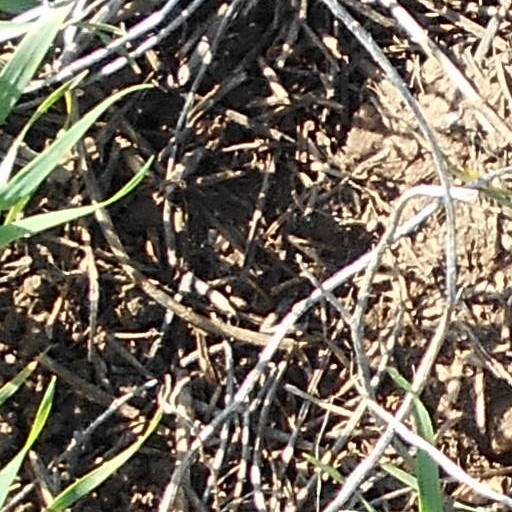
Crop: wheat